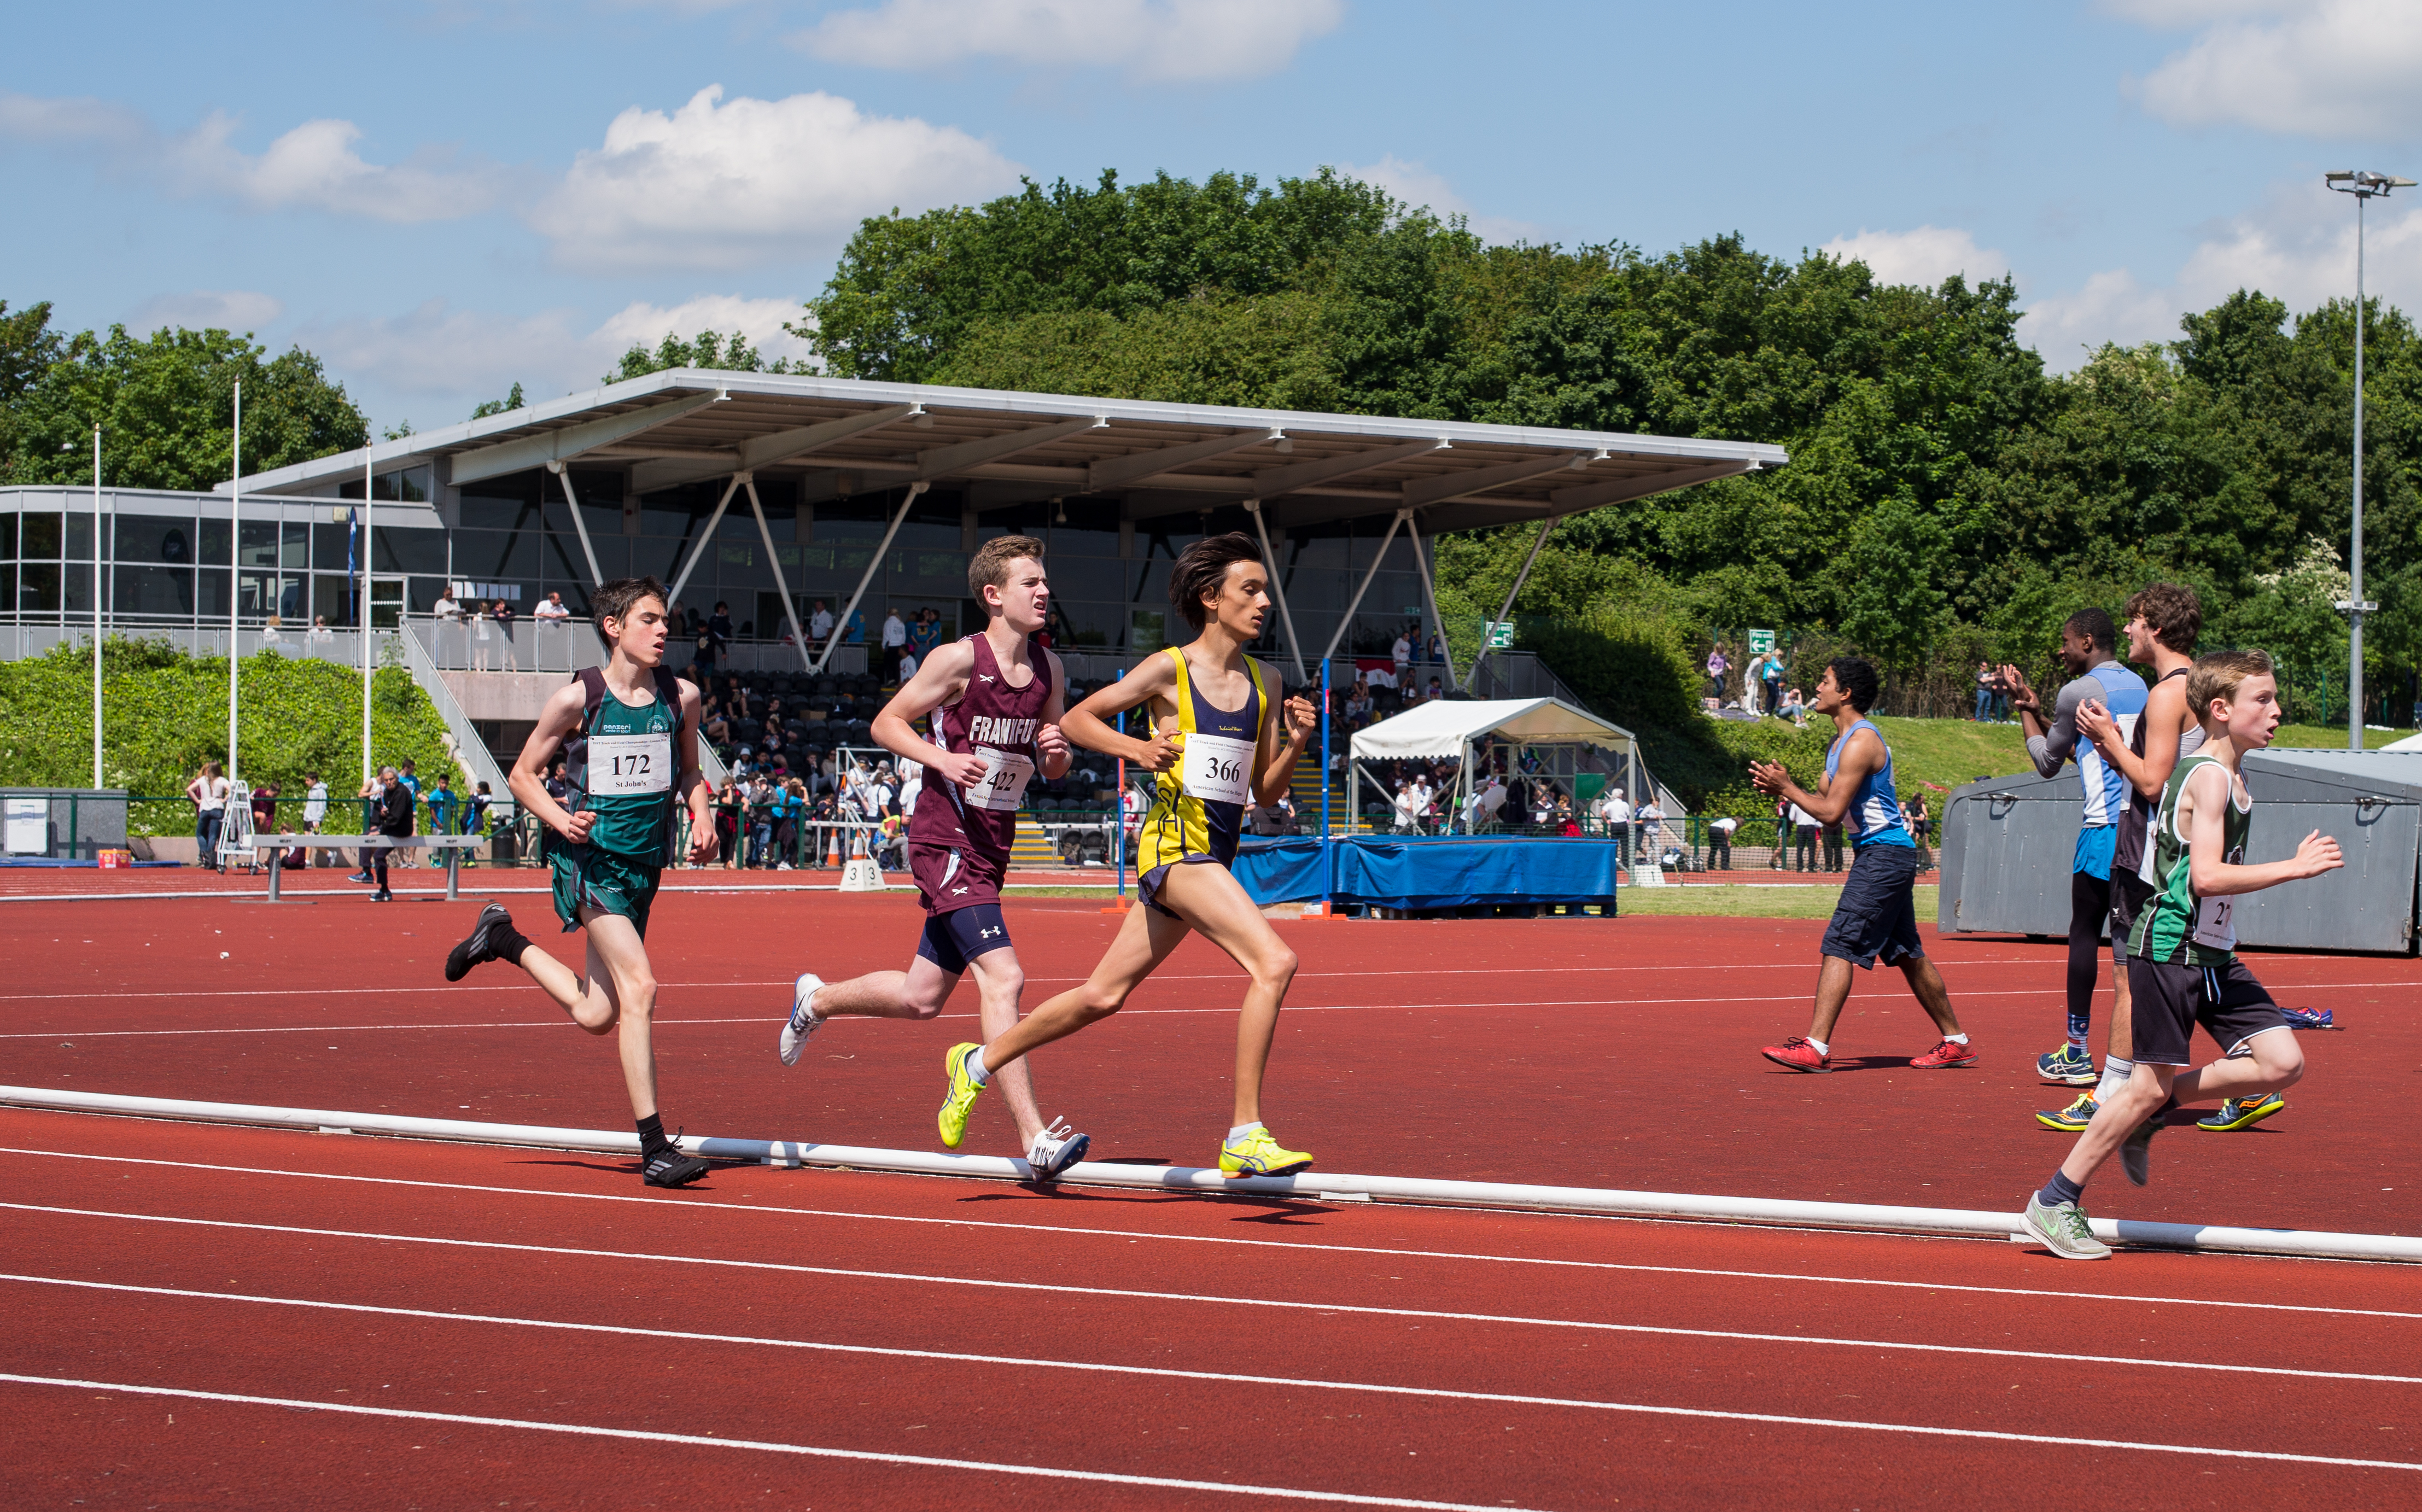
outdoor, track, field, running, jumping, europe, high, runner, ash, england, 2016, race, competition, london, hague, international, girls, m, american, team, sports, boys, racing, 50, school, championship, junior, leica, 240, summilux, varsity, athlete, athletics, athletes, meet, isst, hillingdon, sprint, physical exercise, human action, track and field athletics, middle distance running, 800 metres, 4 100 metres relay